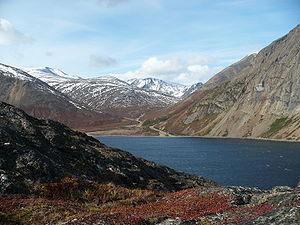
La toundra des monts Torngat est une écorégion terrestre nord-américaine du type toundra du World Wildlife Fund
Le tourisme au Nunavik est principalement tourné vers la chasse et la pêche. La région touristique du Nunavik, située dans le Nord-du-Québec, s'étend sur 570 000 km². Son vaste territoire où alternent toundra du Bas-Arctique et taïga abonde en montagnes, fleuves, et lacs. Parmi ces derniers, on peut citer l’Arnaud, la rivière aux Feuilles, la rivière à la Baleine, la Povunggnituk et la rivière aux Mélèzes.
Le fjord Nachvak ou fjord de Nachvak est un profond fjord situé dans le nord du Labrador au Canada, large de 2 km en moyenne et long de 40 km au maximum, tributaire de la mer du Labrador par la baie Nachvak.